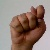
The image shows a hand gesture representing the letter 'T' in Indian Sign Language.